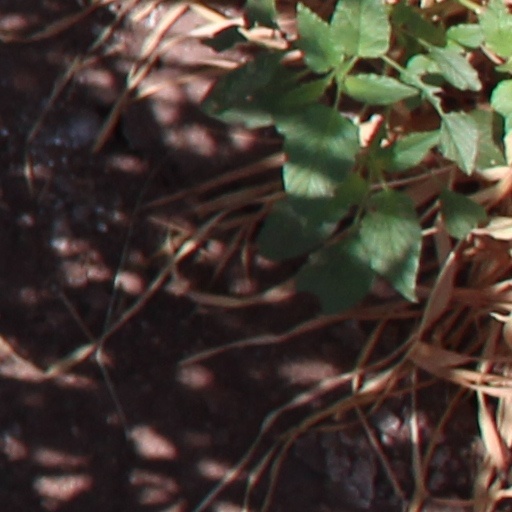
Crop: wheat